Ekaterina Makarova

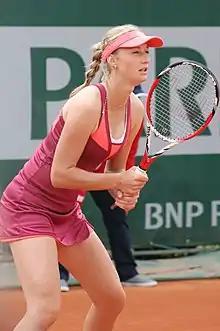
Makarova at the 2013 French Open

At Sydney, she defeated Varvara Lepchenko in the first round before succumbing to Dominika Cibulková. She reached her second consecutive quarterfinal at the Australian Open, recording victories over Marion Bartoli and Angelique Kerber. She then lost to Maria Sharapova again. At Doha, Makarova retired against Petra Kvitová in the second round.